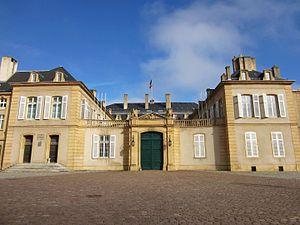
La préfecture située à Metz, ancien hôtel de l’Intendance ou hôtel de l’Intendant du roi, héberge la plupart des services déconcentrés de la préfecture de la région Lorraine, de la préfecture de la Moselle et de la sous-préfecture de l’arrondissement de Metz.
Metz-Centre est un quartier administratif du centre-ville de Metz. Ce quartier, avec celui de l’Ancienne Ville plus au nord, est le centre historique de la ville.